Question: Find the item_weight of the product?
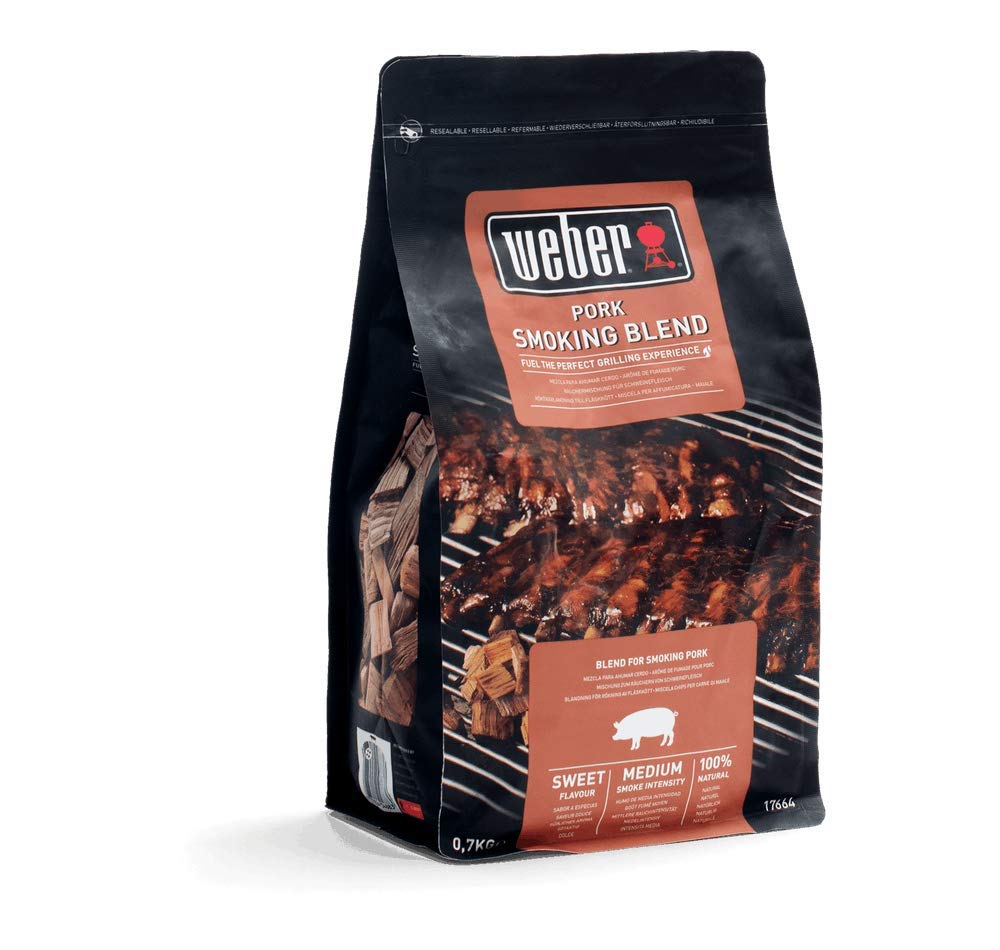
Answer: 0.7 kilogram